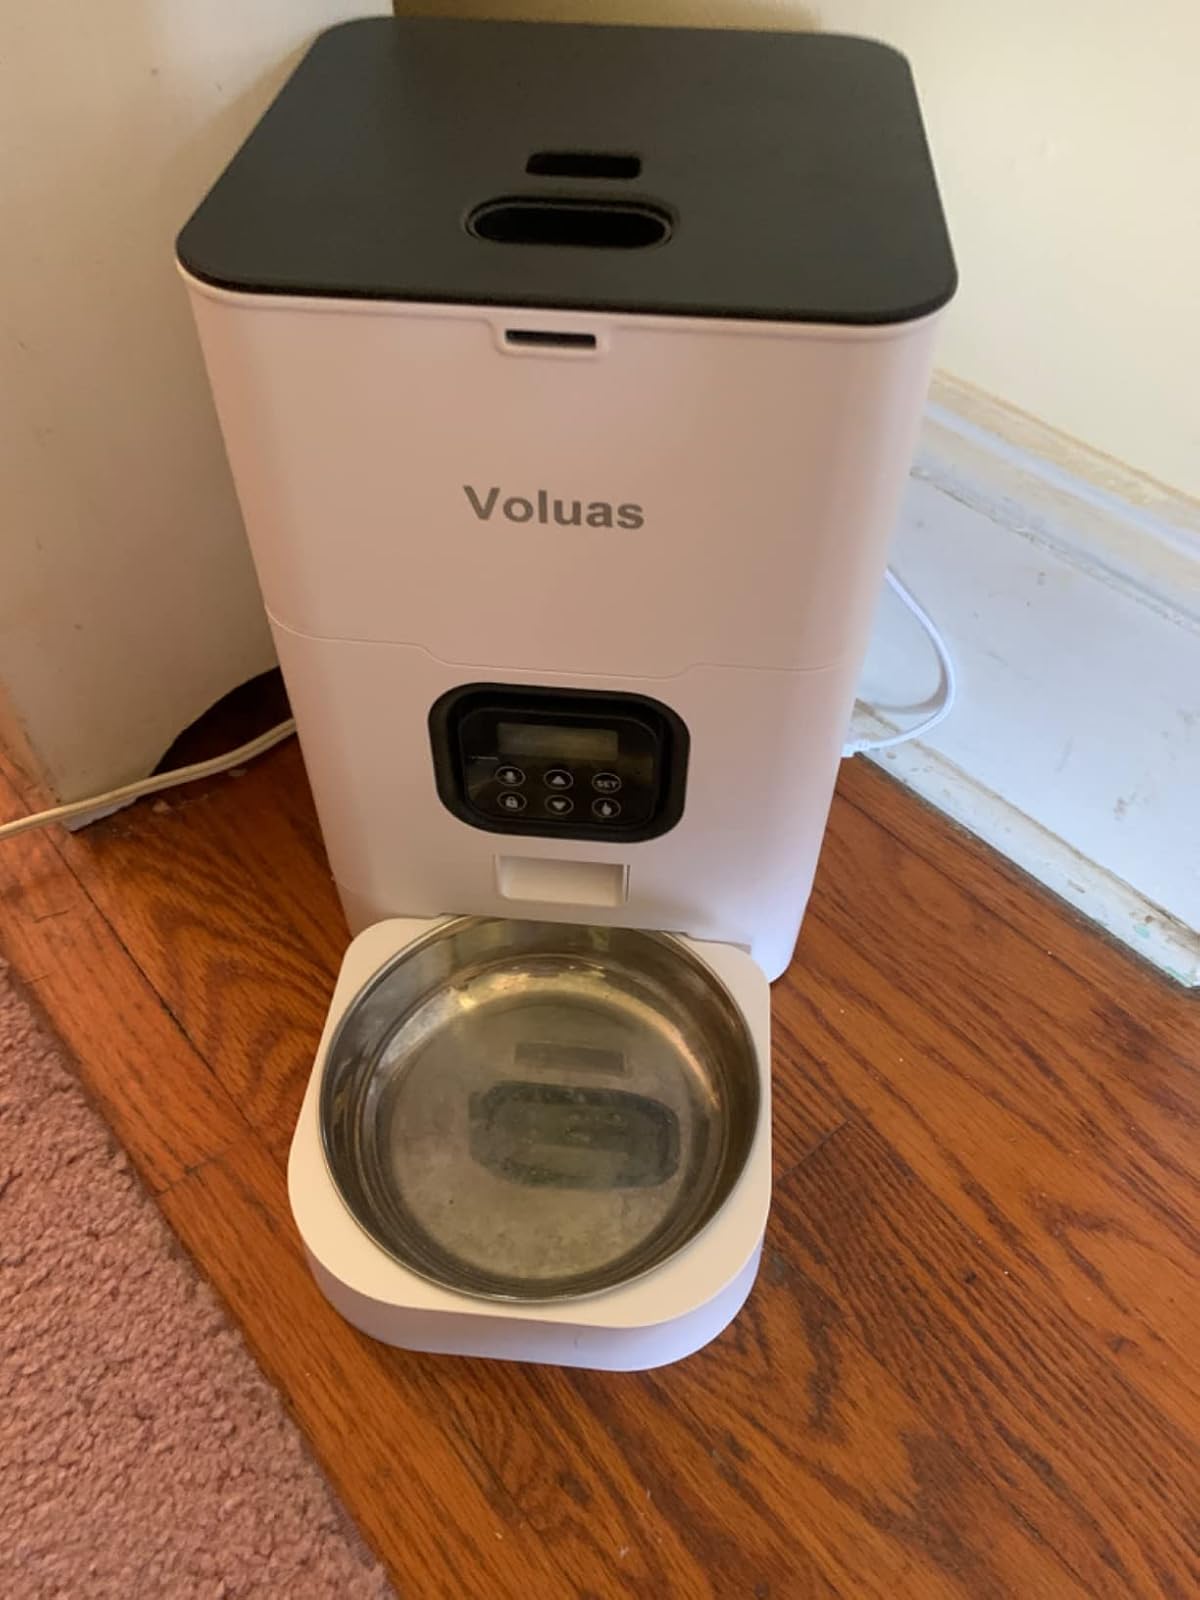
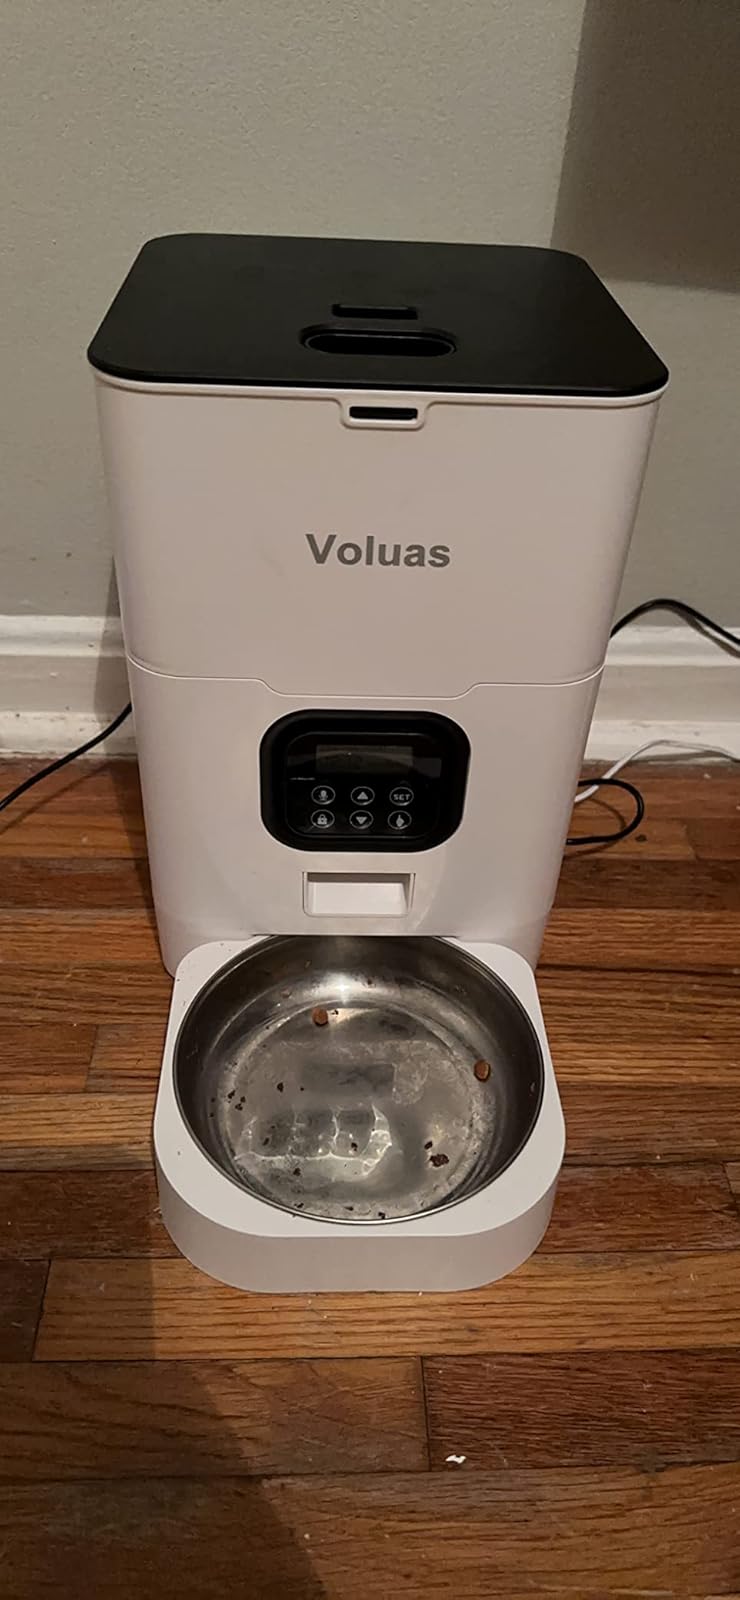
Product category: items_feeder
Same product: yes